Foxtrot Six

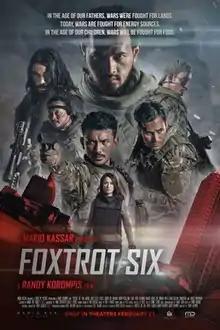
Indonesian theatrical release poster

Foxtrot Six is a 2019 English-language Indonesian science fiction action film written and directed by Randy Korompis in his directorial debut, and co-produced by Korompis, Mario Kassar, and Manoj Punjabi. The production of this film spent a budget of up to IDR 70 billion which was considered the largest for an Indonesian action film when it was released. The film was released on 21 February 2019.